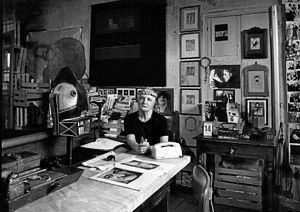
Carol Rama, née Olga Carolina Rama le 17 avril 1918 à Turin, et morte le 25 septembre 2015 dans la même ville, est une artiste peintre italienne. Autodidacte, ses œuvres « érotiques et viscérales » ont atteint à la reconnaissance internationale seulement dans les années 2000.